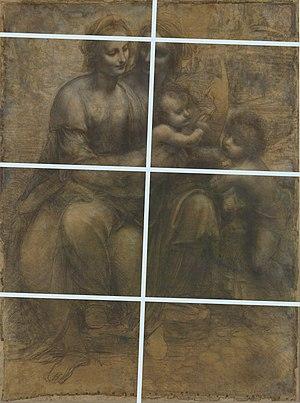
Repérage des 8 feuillets composant le carton
Sainte Anne, la Vierge, l’Enfant Jésus et saint Jean-Baptiste enfant ou le Carton de Burlington House est un carton du peintre Léonard de Vinci, qui s'inscrit dans ses études autour du thème de la « Sainte Anne trinitaire ». Cette composition ne semble avoir été ensuite reprise à l'identique par l'artiste florentin dans aucun tableau connu. Elle constitue néanmoins une étape de recherche pour la création de son tableau La Vierge, l'Enfant Jésus et sainte Anne qui en reprend un certain nombre d'éléments.